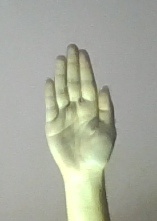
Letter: seen